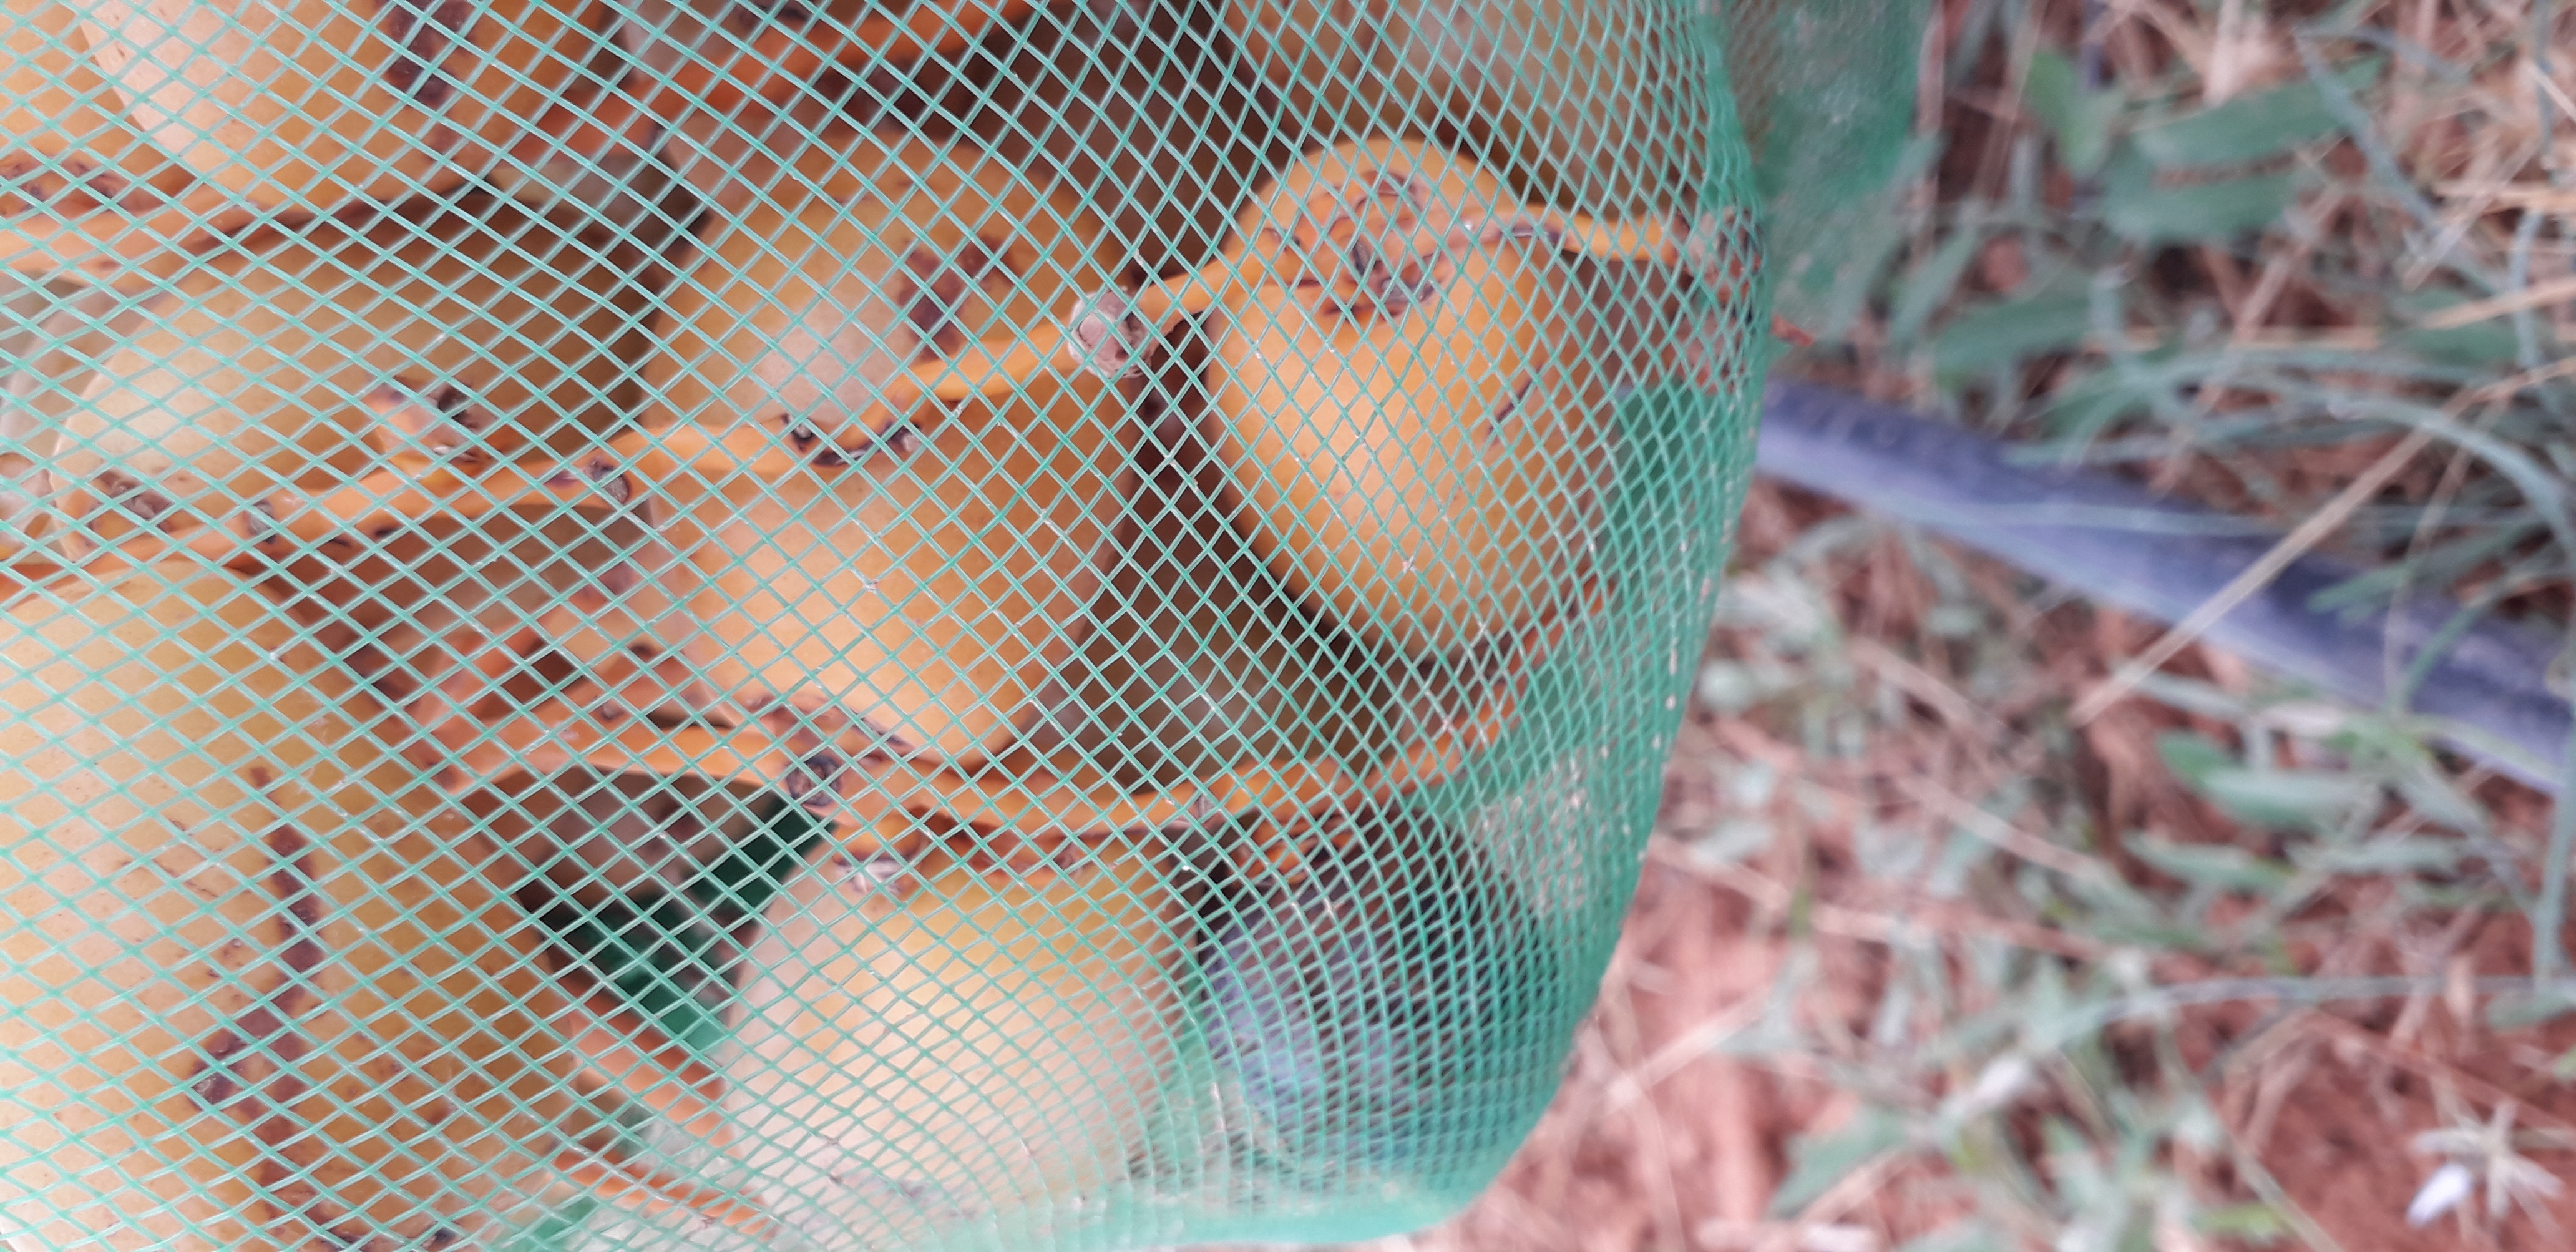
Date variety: Boufagous